Cricket in Argentina

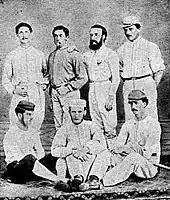
Buenos Aires Cricket Club team of 1867

The first time cricket was practised in the country was during the British invasions of the Río de la Plata in 1806 and 1807. It is believed that the first cricket match was played in San Antonio de Areco by a group of British prisoners that had been caught by the criollos revolutionaries.